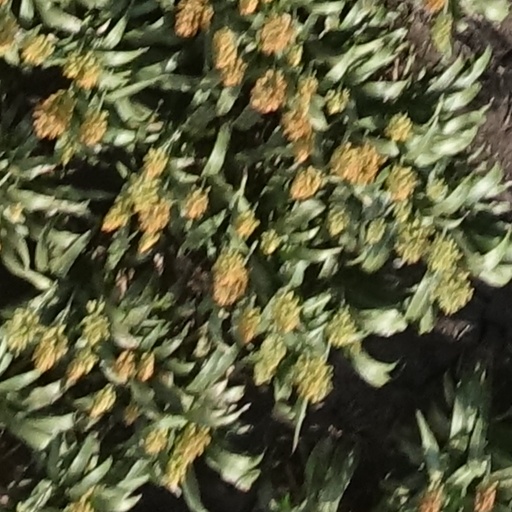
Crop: sorghum